Battle of Sirmium

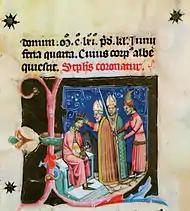
Coronation of the King Stephen III of Hungary.

The Byzantine army was composed of one-third foreign and two-thirds native units. According to John Kinnamos, involved in the battle were Turks, Cumans, Varangian Guard, Italian mercenary lancers from Lombardy, Serbian infantry and cavalry, German mercenaries, and even some Western mercenary knights.